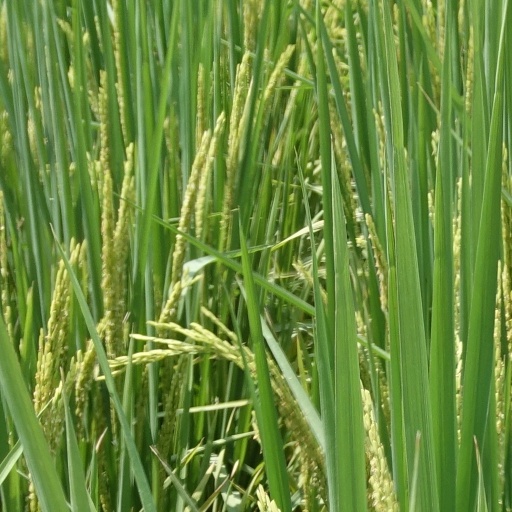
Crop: rice